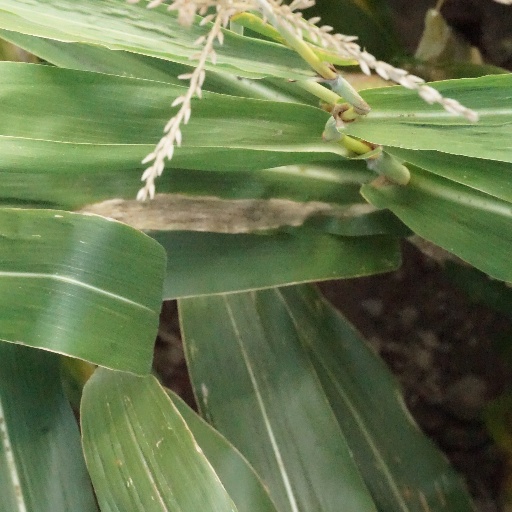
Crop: maize; corn